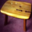
Label: table